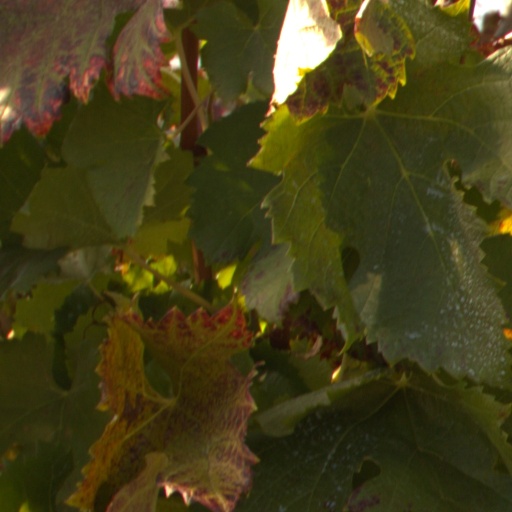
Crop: grape